A Wonder-Book for Girls and Boys

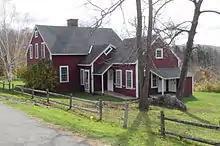
Recreation of the home in Lenox, Massachusetts, where Hawthorne wrote "A Wonder-Book"

The stories in "A Wonder-Book for Girls and Boys" are all stories within a story. The frame story is that Eustace Bright, a Williams College student, is telling these tales to a group of children at Tanglewood, an area in Lenox, Massachusetts, where Hawthorne lived for a time. All the tales are modified versions of ancient Greek myths: